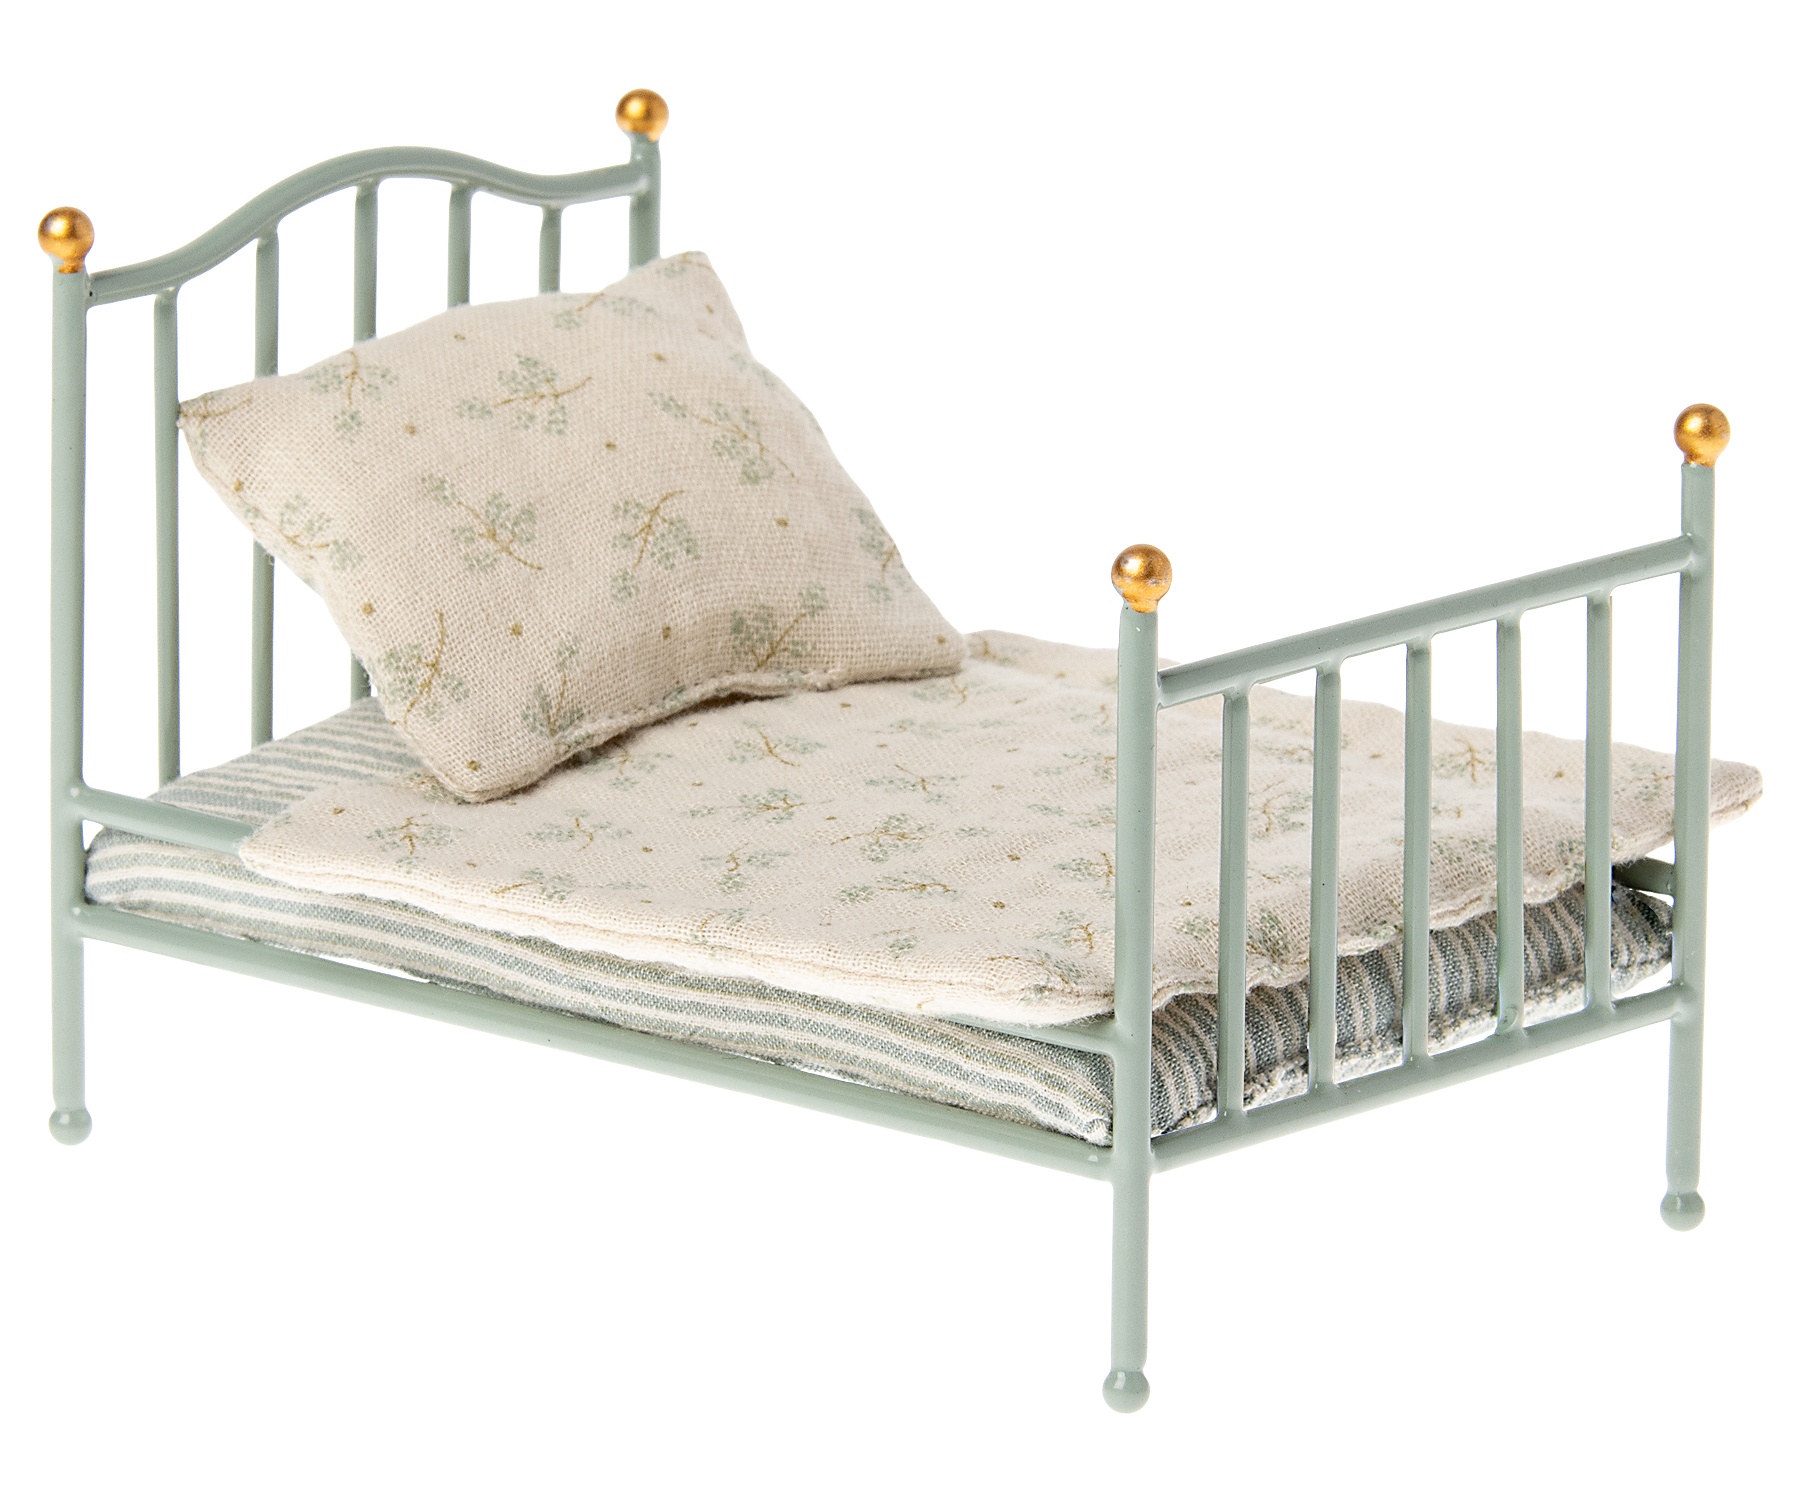
Maileg Letto Vintage Menta - Topo
Maileg Letto Vintage Menta - Topo Lasciate che i vostri amici Maileg facciano un pigiama party nel letto vintage in metallo. Viene fornito con un morbido set di lenzuola realizzato con i nostri bellissimi tessuti stampati Maileg. Si adatta perfettamente ai topi più piccoli. Codice articolo: 11-2118-01 Dimensione: MOUSE FURNITURE Altezza: 9 cm Larghezza: 8 cm Lavaggio: Lavaggio superficiale Materiale: Metallo/Cotone Imbottitura: Polyester Età: +3 YEARS
Brand: Romantic Home
Category: Furniture > Beds & Accessories > Beds & Bed Frames > Mid-Century Beds & Bed Frames